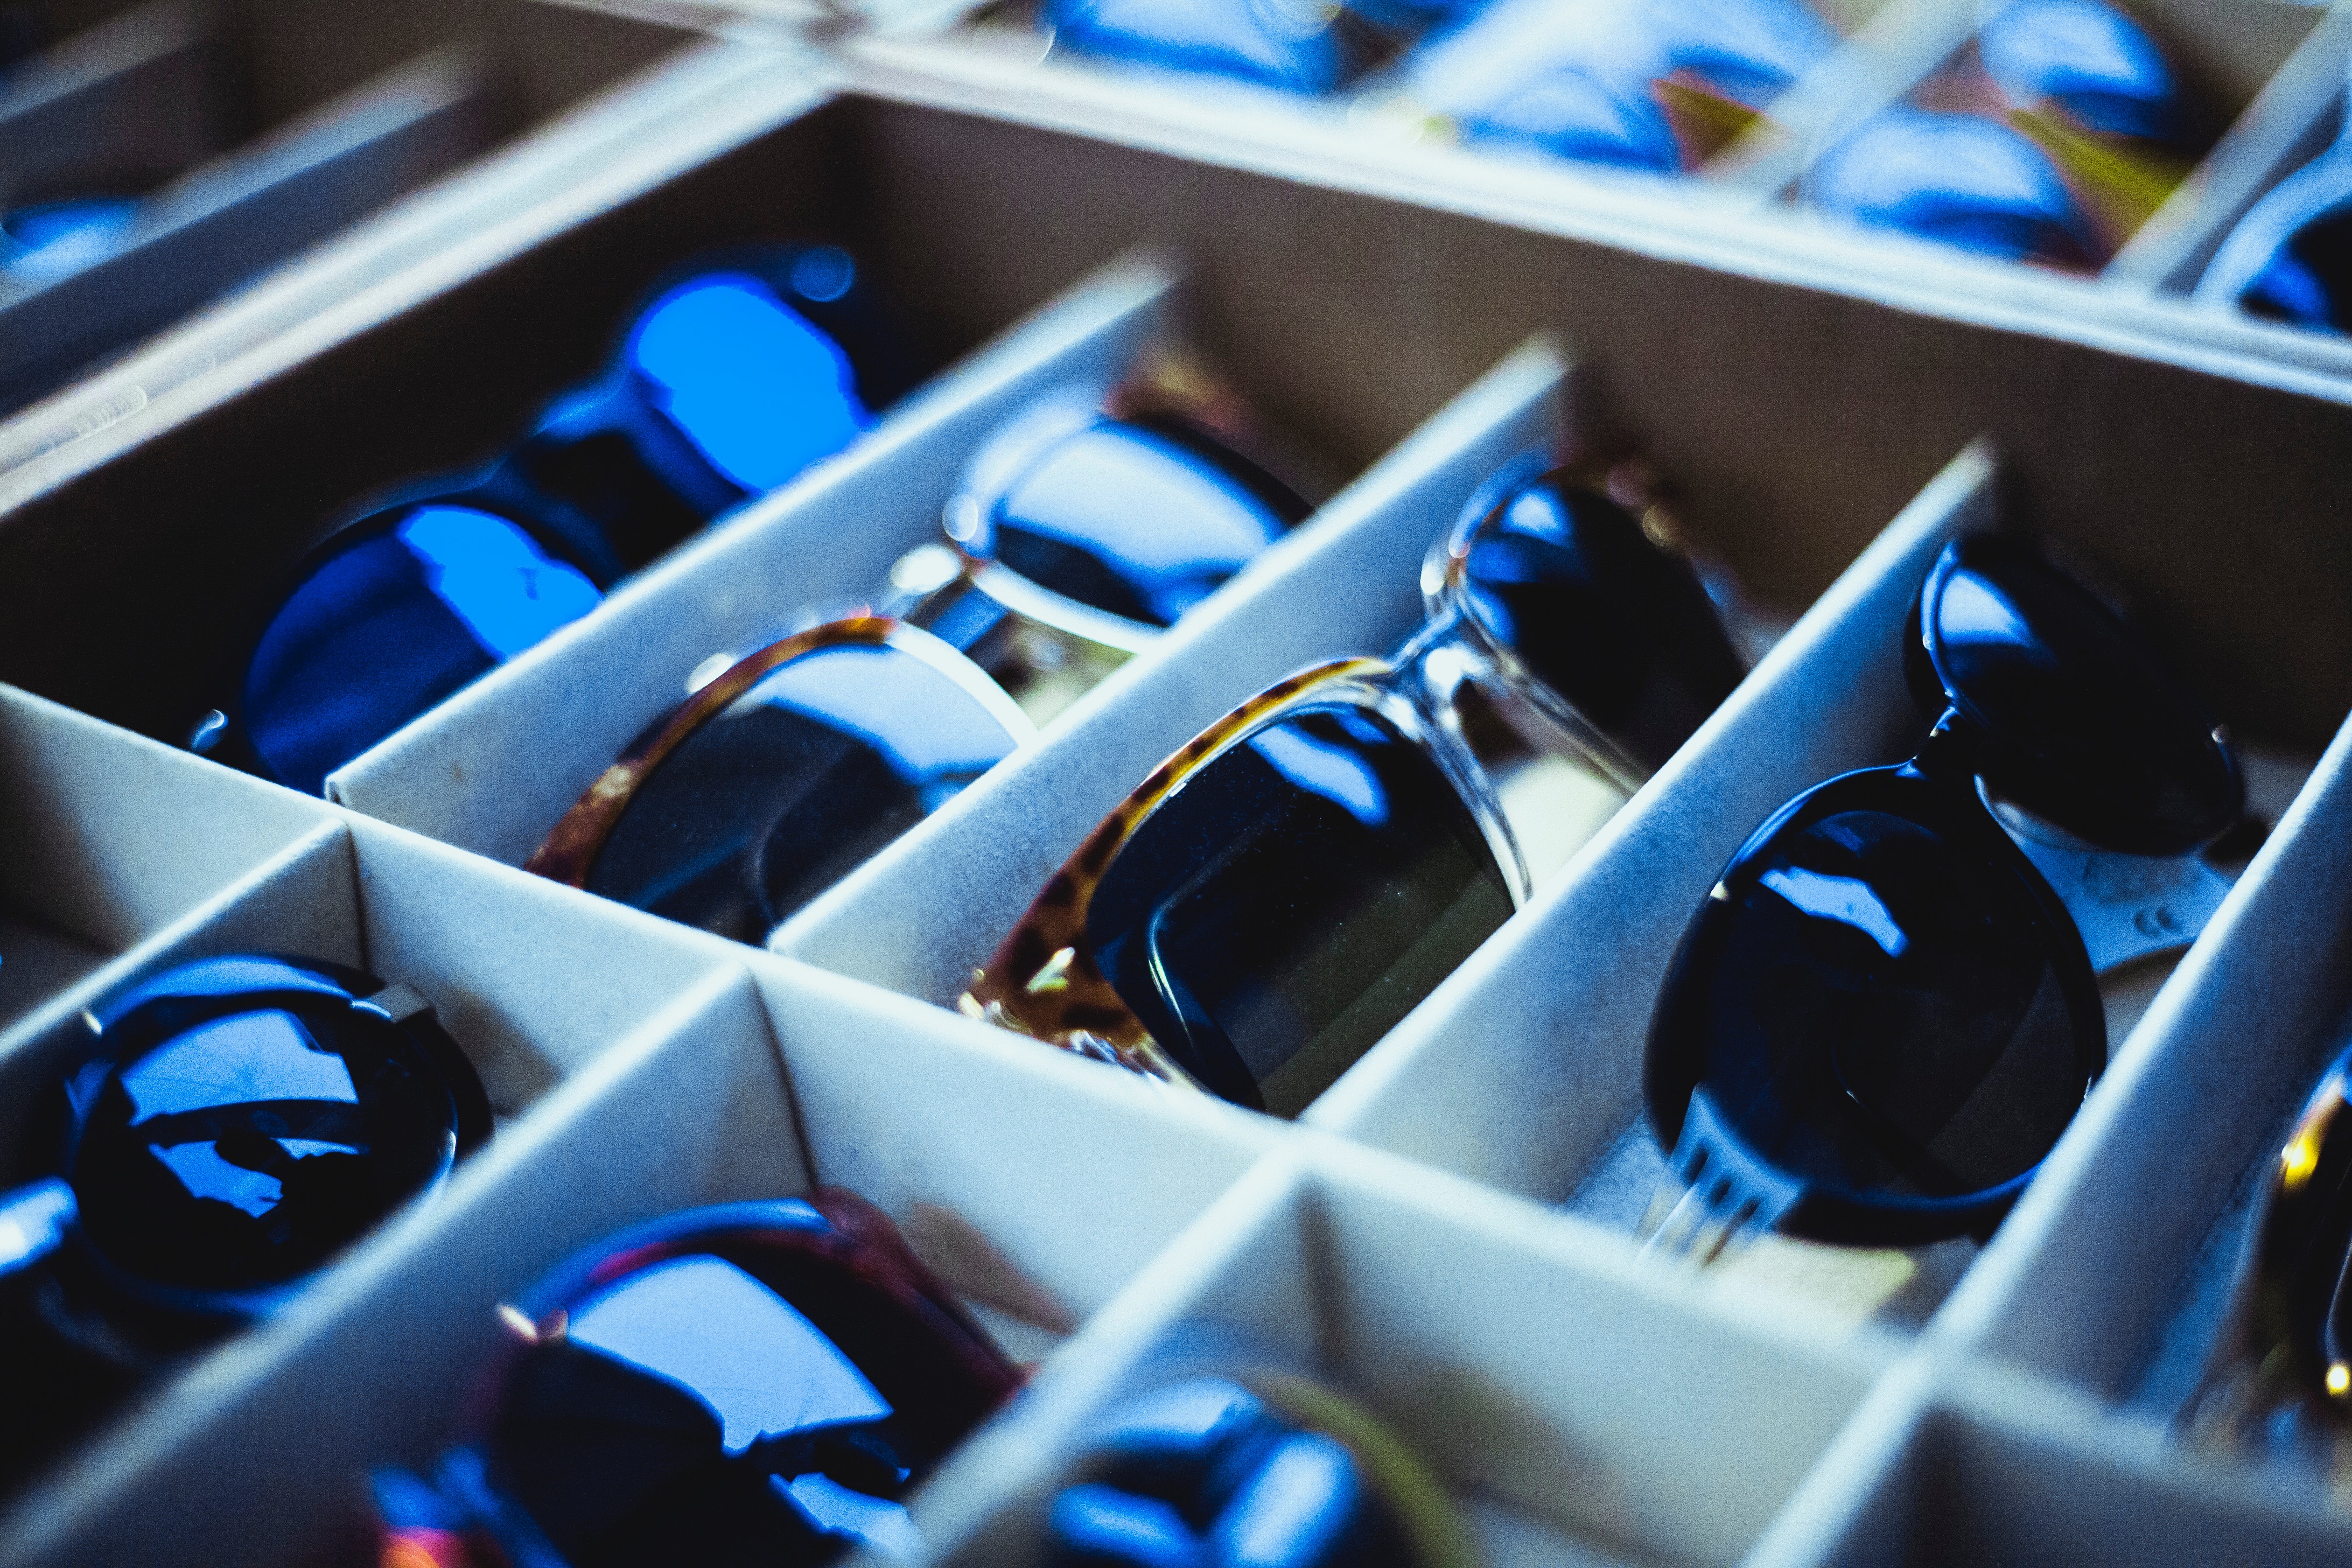
blue, cobalt blue, eyewear, sunglasses, water, electric blue, glasses